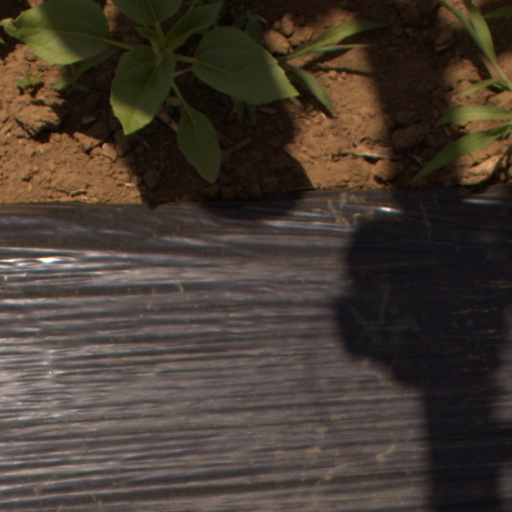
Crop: Jerusalem artichoke